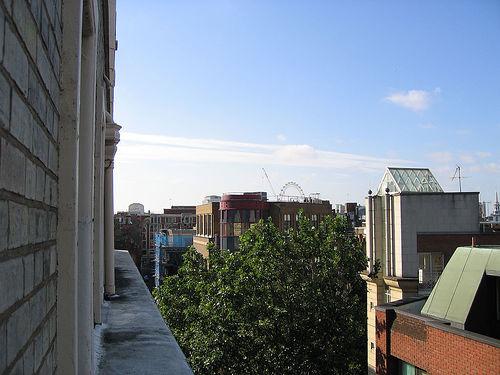
Weather: sun or clear